Toni Lindberg

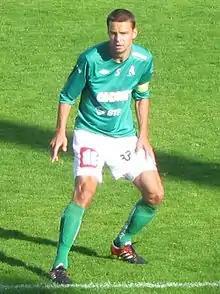
Lindberg with KooTeePee in 2013.

Toni Lindberg (born 23 September 1985) is a Finnish football manager and former professional football player.